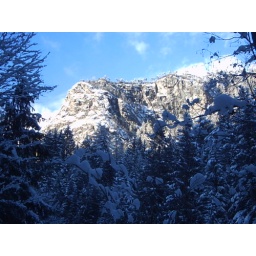
A rock wall under snow.